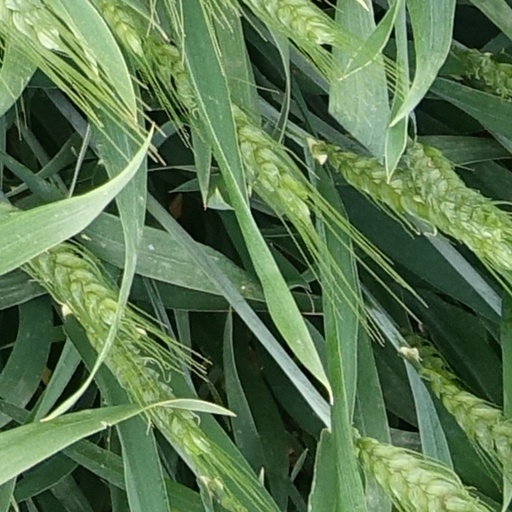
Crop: wheat